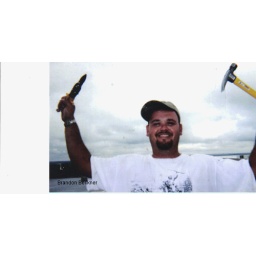
Brandon Beckner on the roof of a building in Texas. He wanted the picture to show the storm clouds in the background.